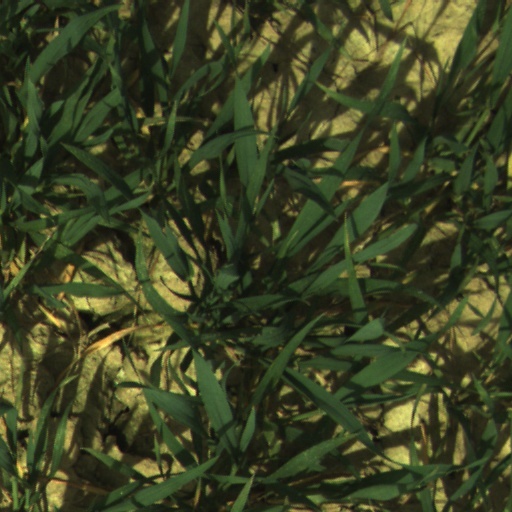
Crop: wheat